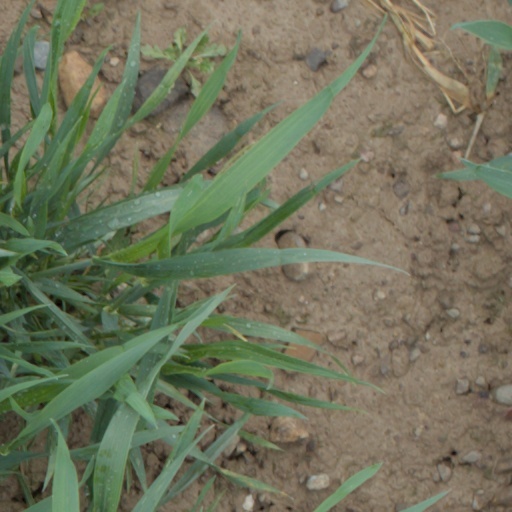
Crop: wheat